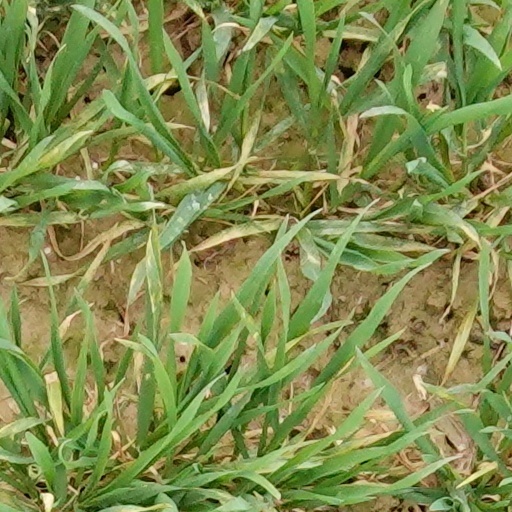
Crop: wheat